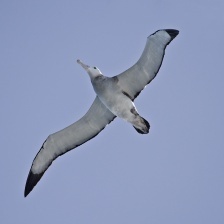
Species: ALBATROSS
Scientific name: DIOMEDEIDAE